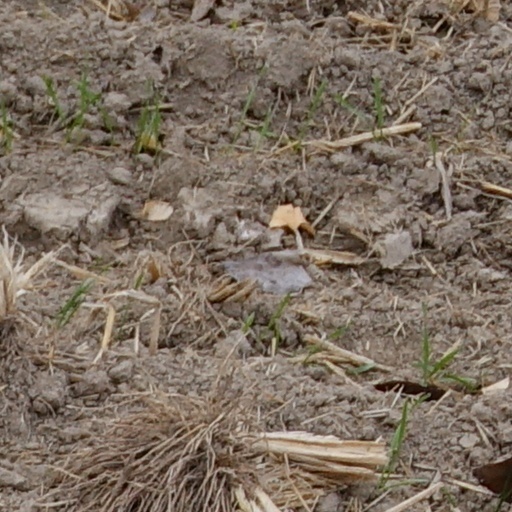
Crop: wheat